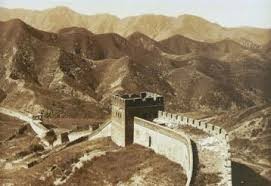
Landmark: Great Wall of China